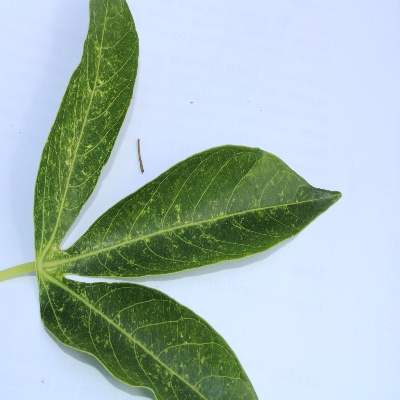
Crop: Cassava
Condition: green mite